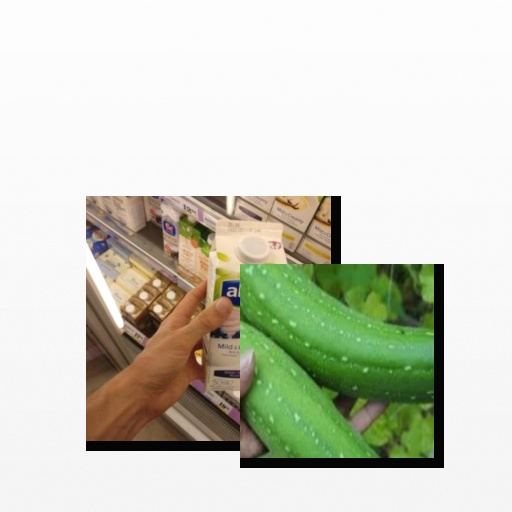
Food items: blueberry_soy_yogurt, sponge_gourd